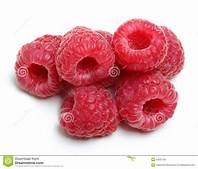
Label: raspberry